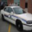
Label: automobile